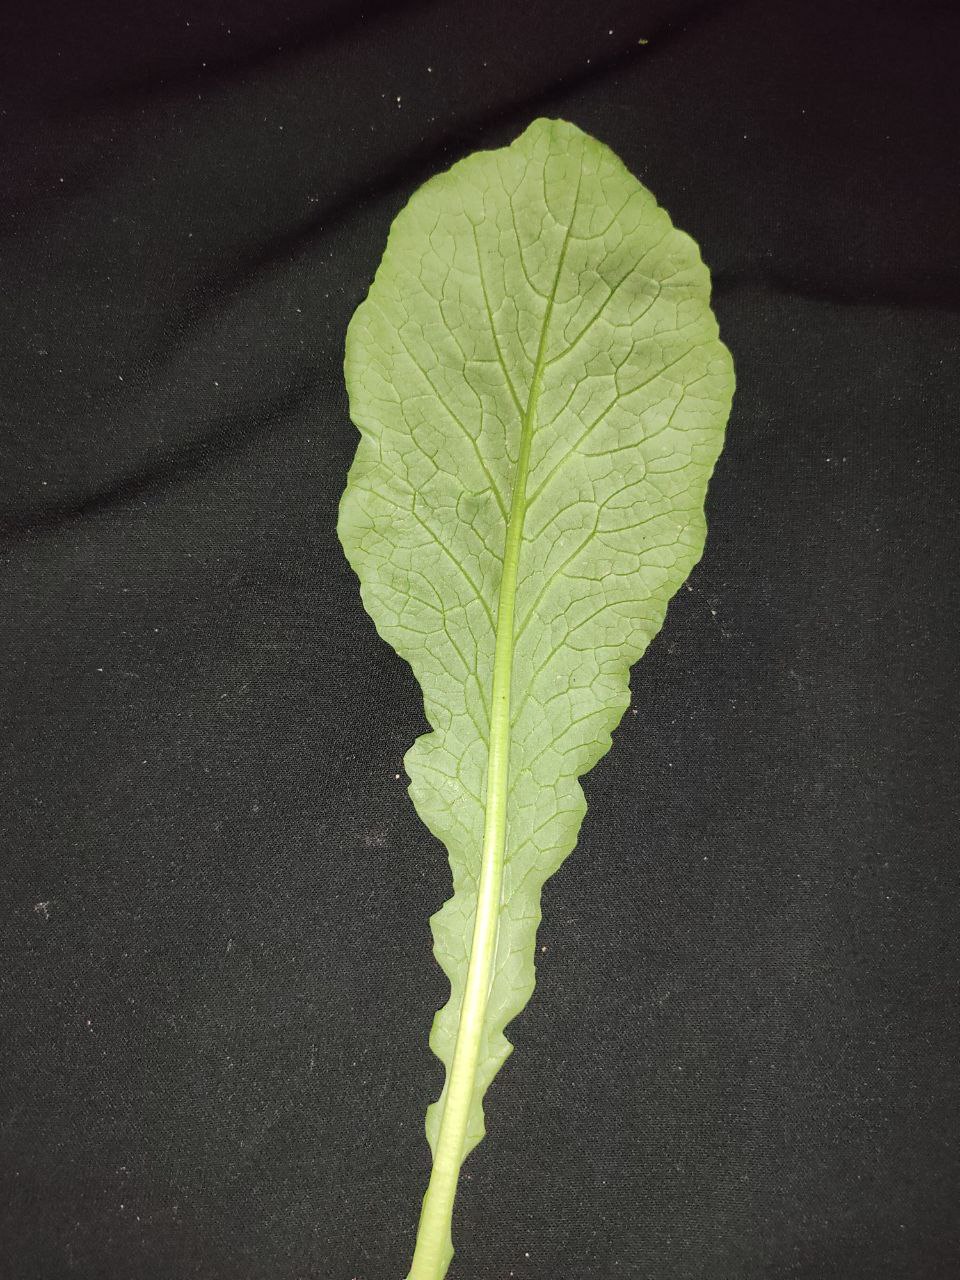
Label: Fresh leaf